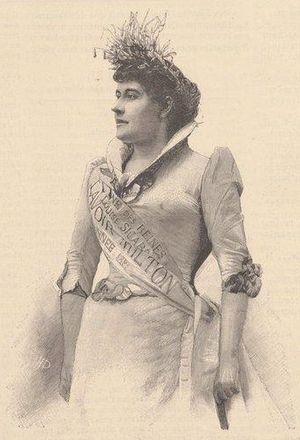
Louise Sicard, Reine des Reines de Paris 1891 photographiée par Eugène Pirou.
La Mi-Carême à Paris, longtemps appelée également Fête des Blanchisseuses, est de facto au moins depuis le XVIIIᵉ siècle la fête des femmes de Paris dans le cadre du très féminin Carnaval de Paris.